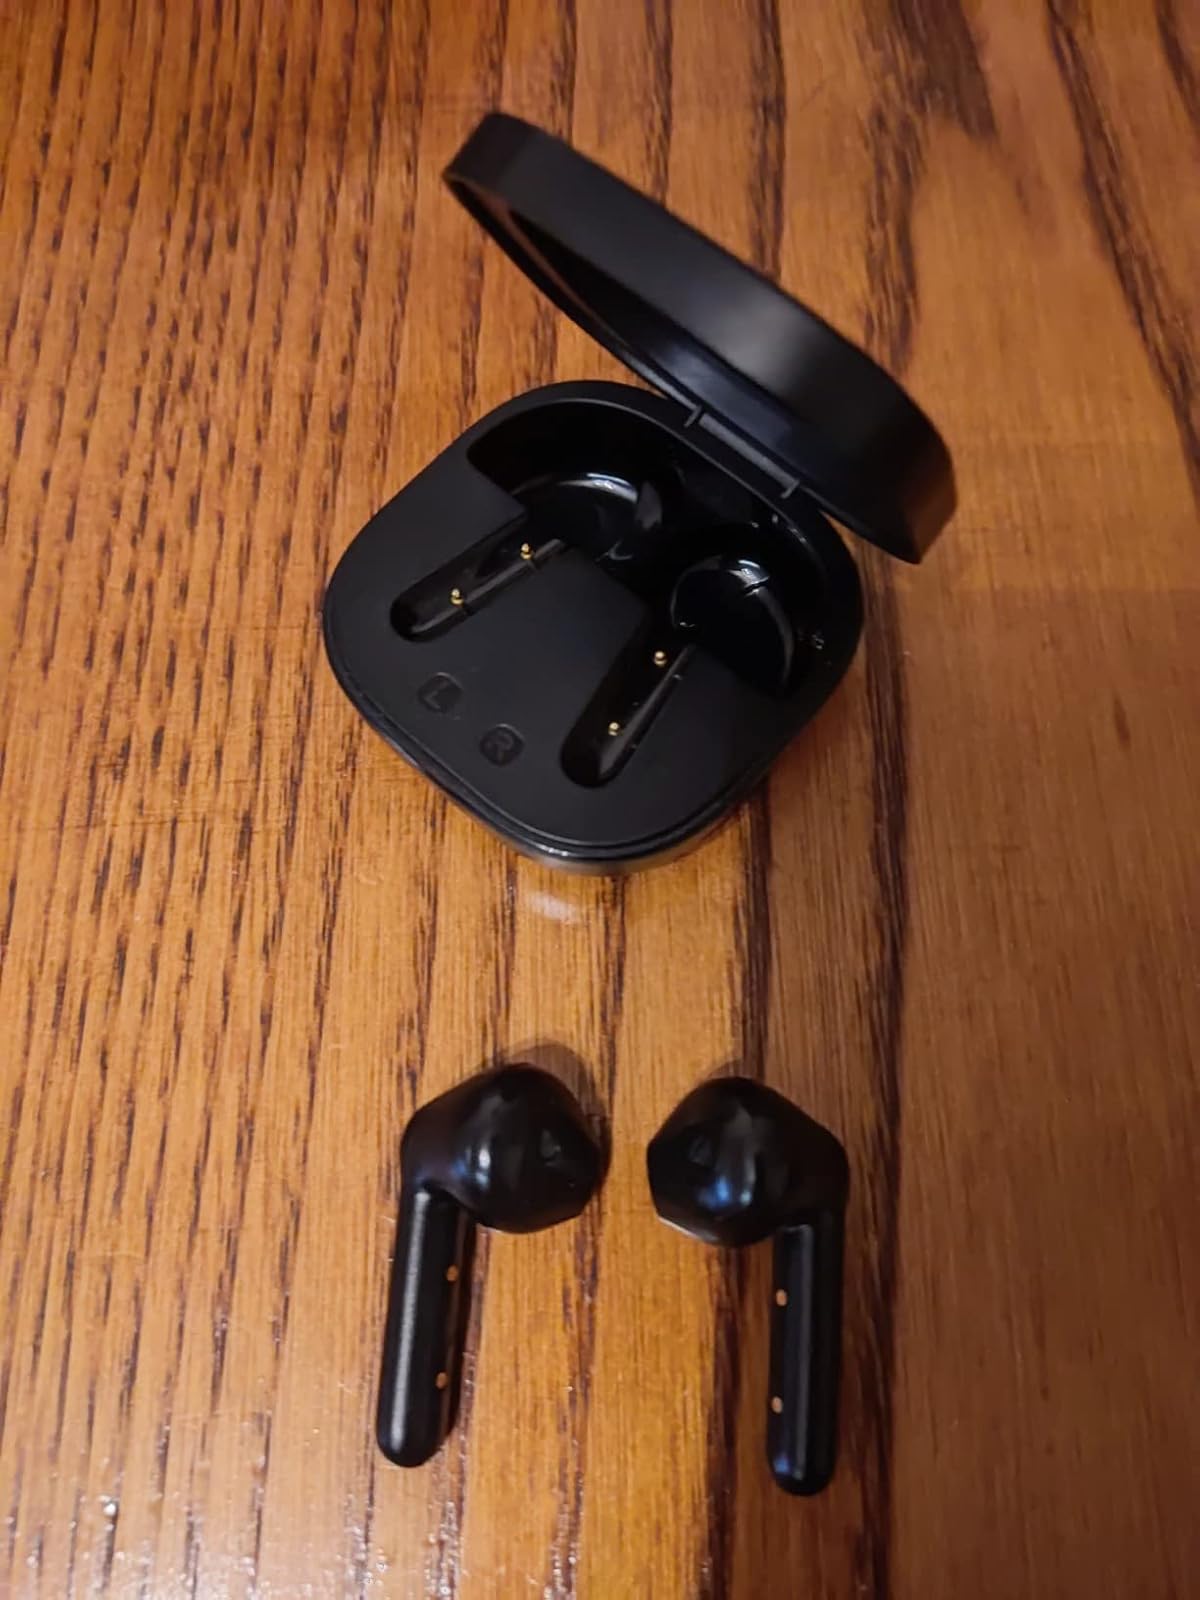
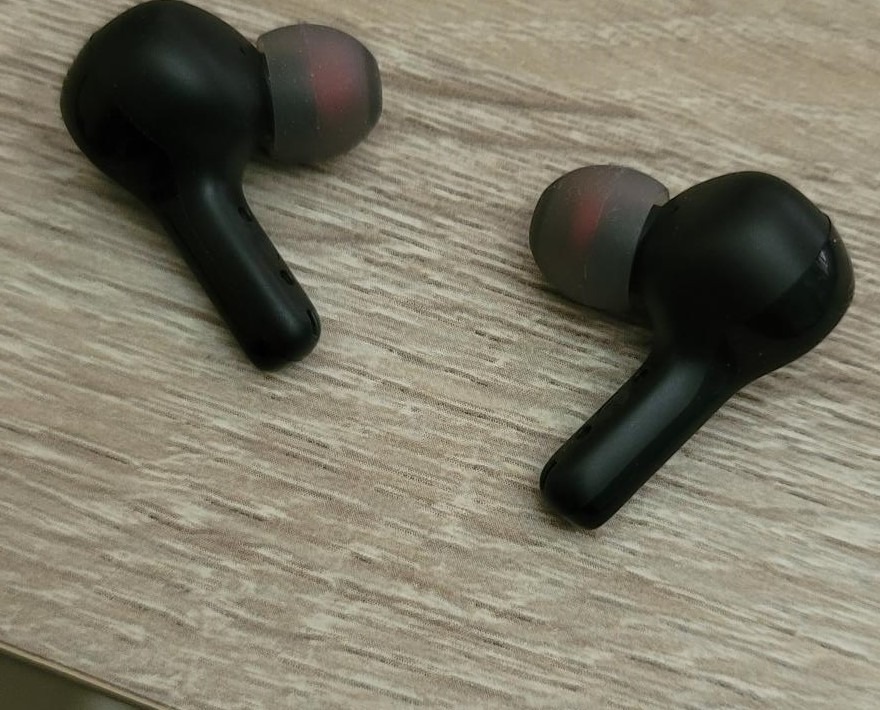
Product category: earbuds
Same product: no